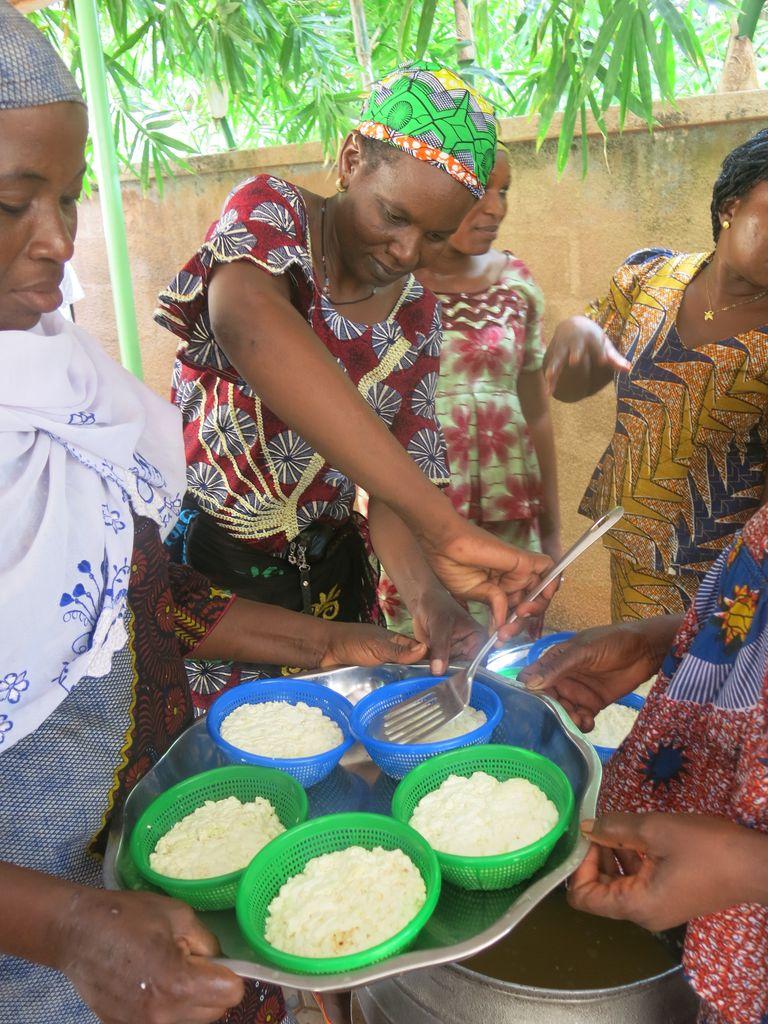
Wanawake kadhaa wanashiriki katika shughuli za kuandaa chakula. Mwanamke mmoja yuko katikati akitumia kijiko kuchota kitu kutoka kwenye bakuli kubwa na kukiweka kwenye bakuli ndogo kadhaa zilizowekwa kwenye sinia.